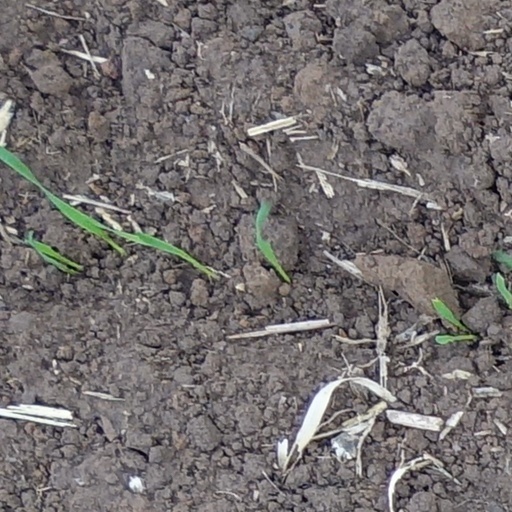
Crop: wheat